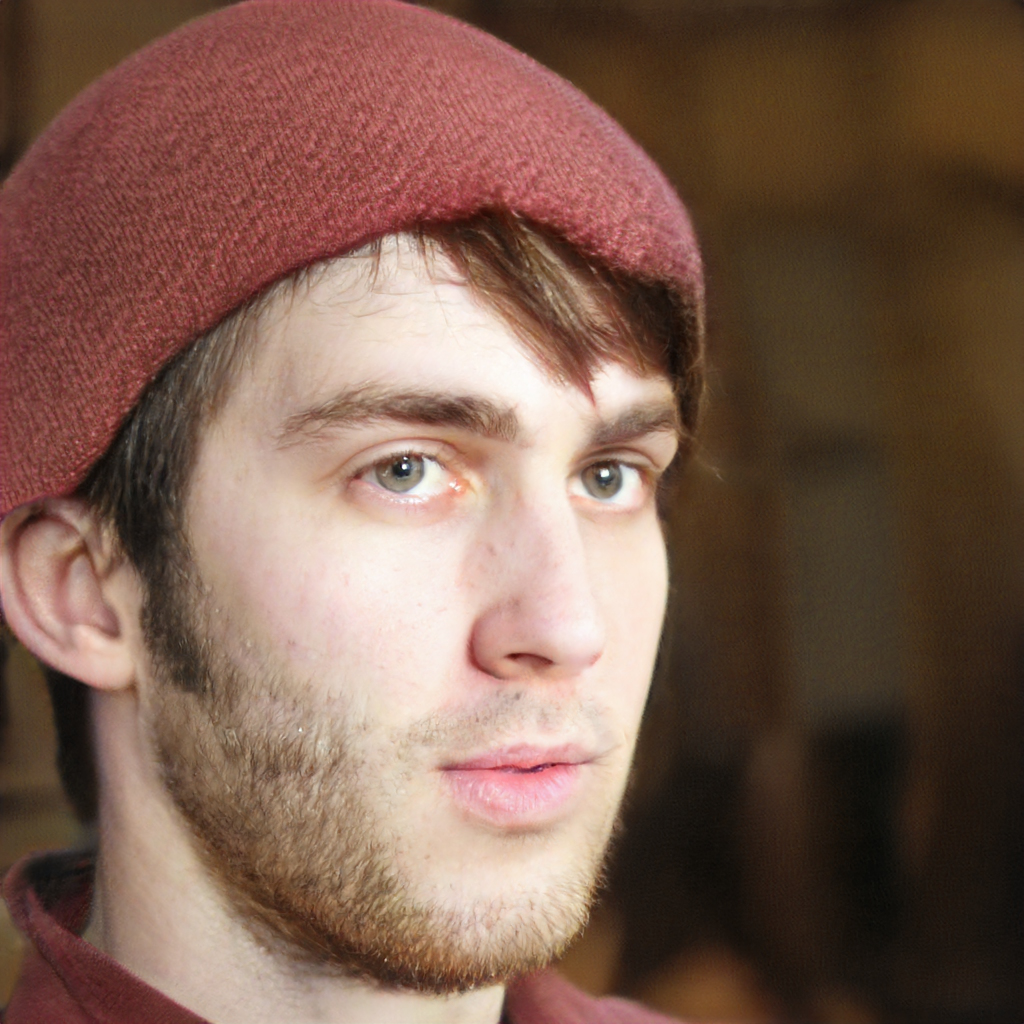
Gender: Male